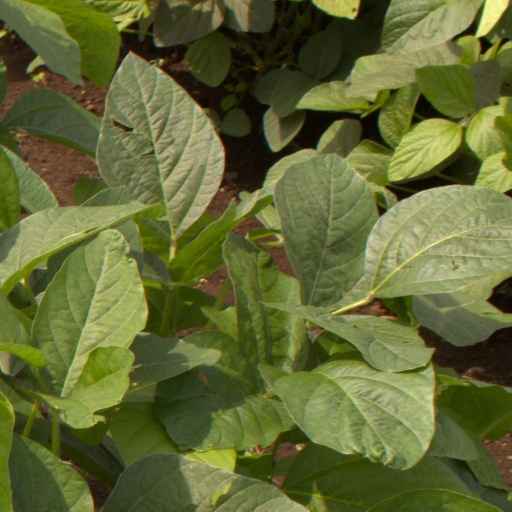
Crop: soybean